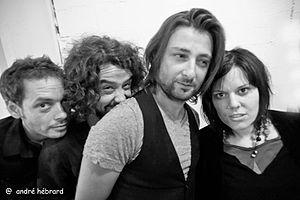
portrait groupe melissmell 2012
Melissmell, de son vrai nom Mélanie Coulet, est une chanteuse française née le 17 février 1981 à Valence, auteur de trois albums sortis en 2011, 2013 et 2016.